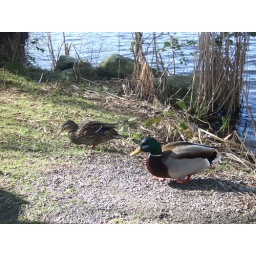
Both male and female mallardsStanley Park Taken in March 2010